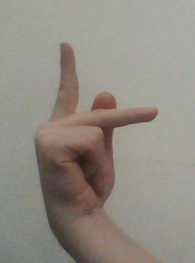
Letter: dha